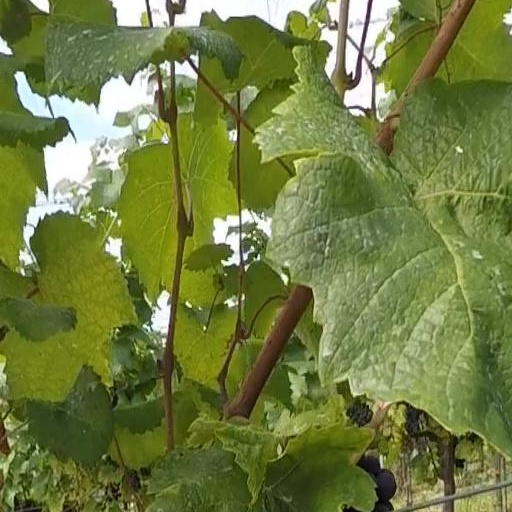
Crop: grape